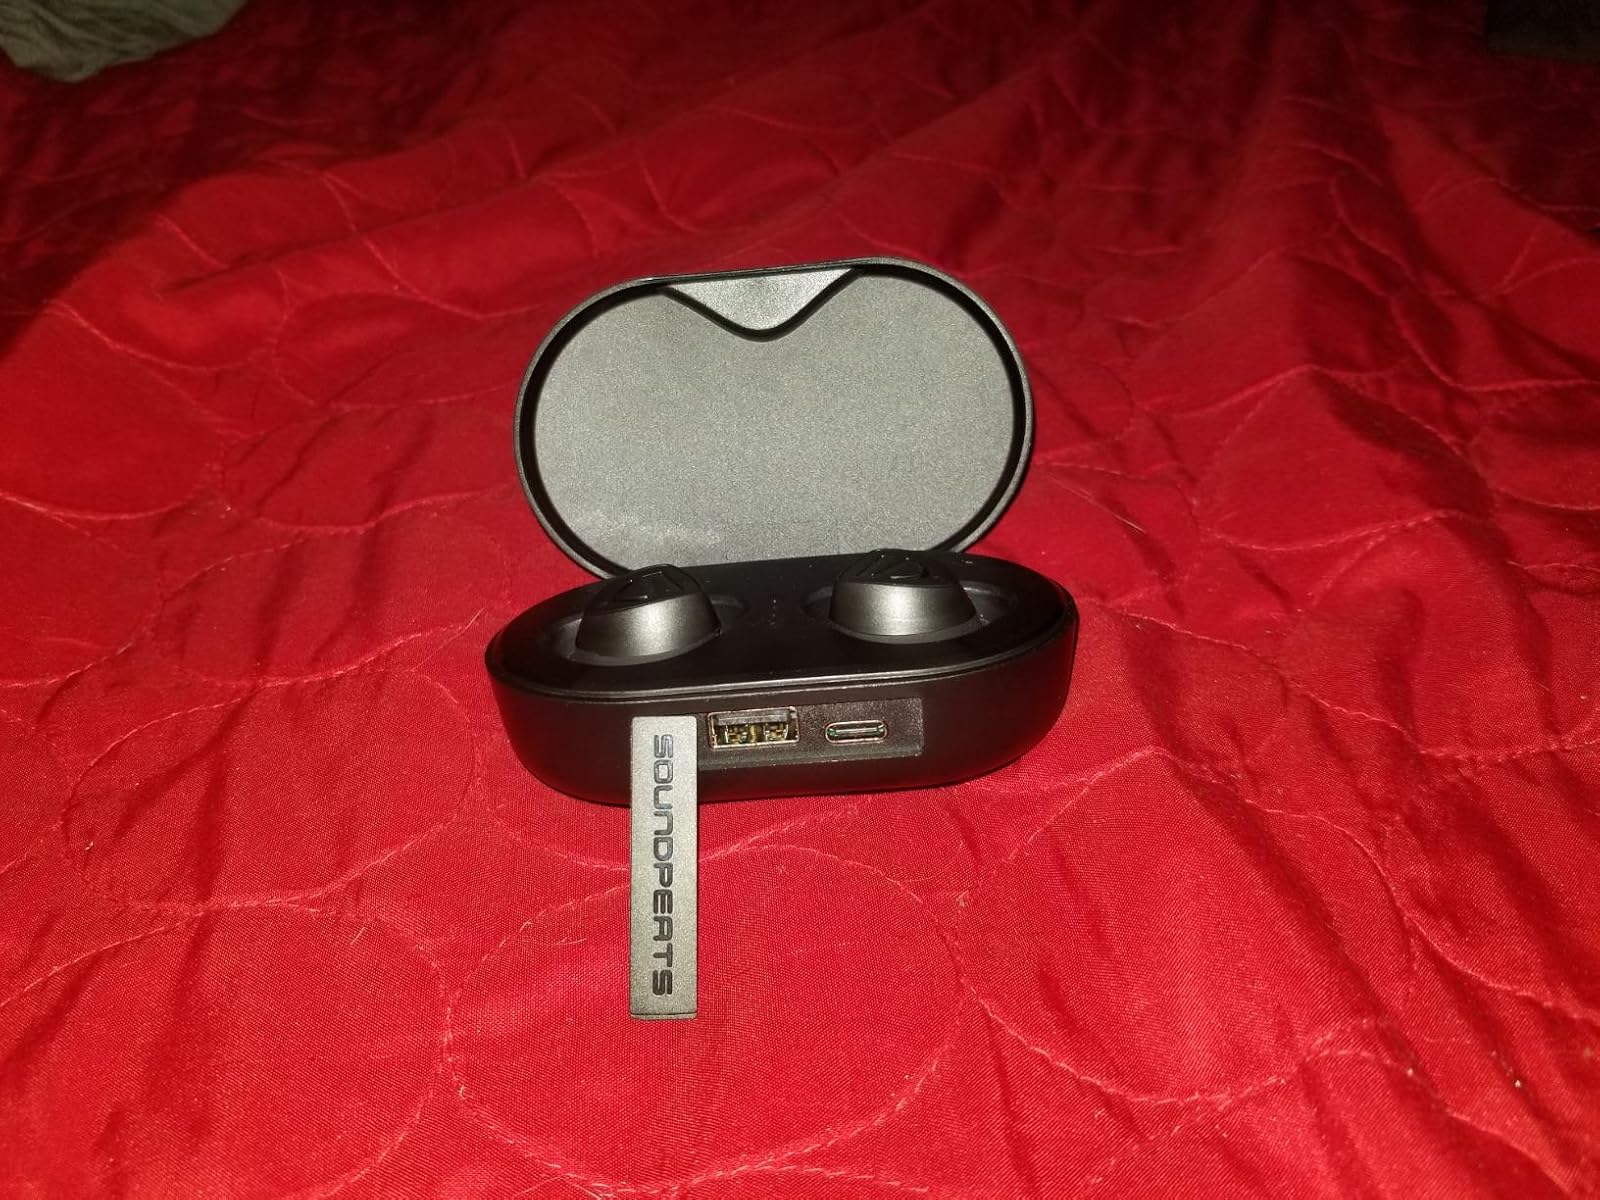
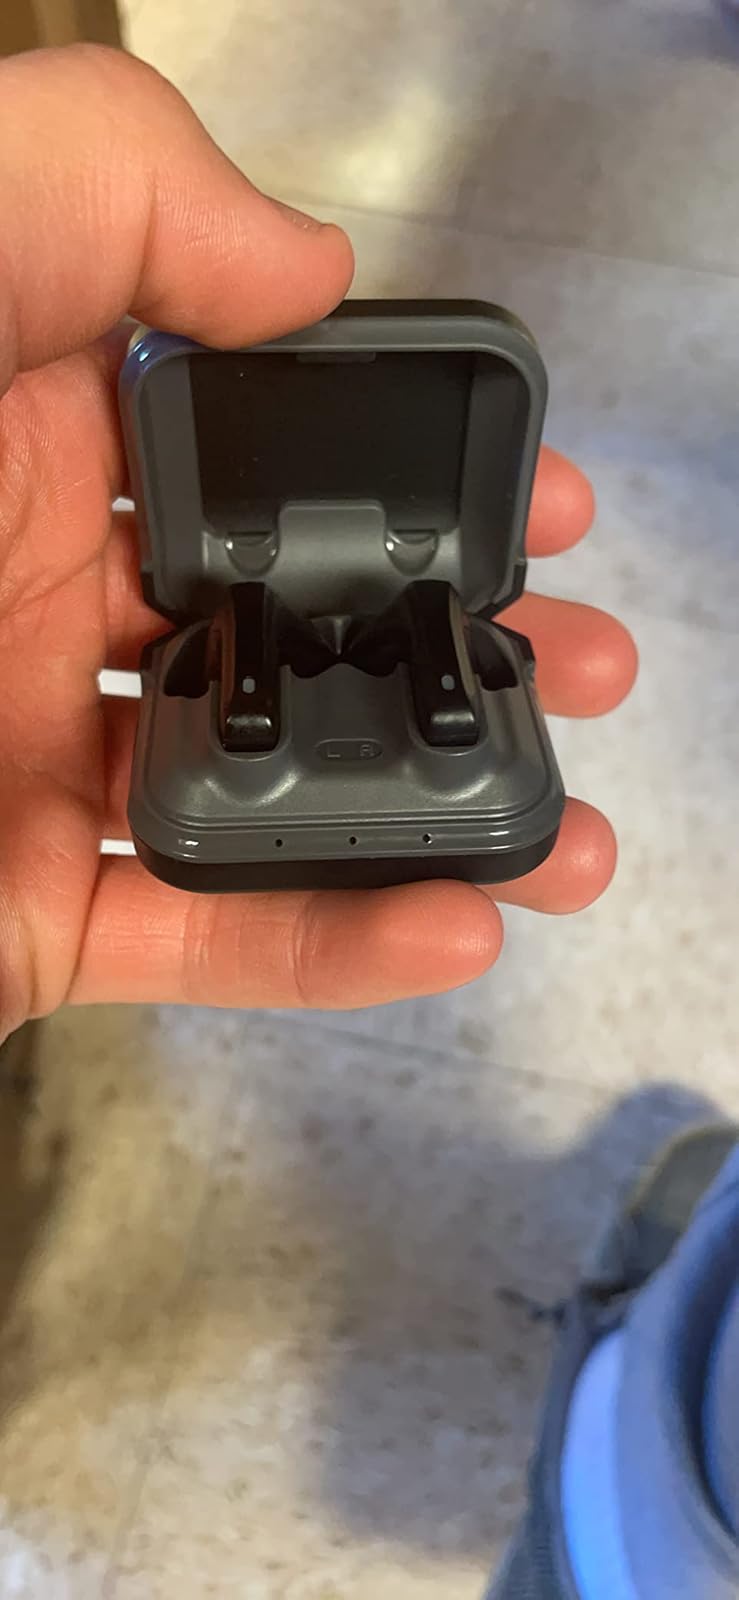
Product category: earbuds
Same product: no